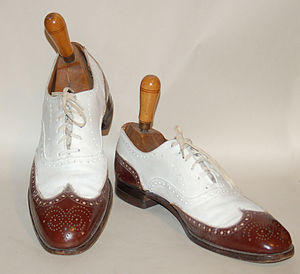
Oxfordsko / Historie
Fuld-brogue spectator oxfordsko.
"En oxfordsko er en, som oftest, herresko, der er karakteriseret ved at stykket med snørehullerne til snørebåndet går i ét med overlæderet, og dette kaldes også ""lukket snøre"". Dette står i kontrast til derbysko, hvor dette stykke er syet fast oven på overlæderet. Oprindeligt var oxfordsko enkle og formelle sko, der blev fremstillet af læder, men de har udviklet sig og fremstilles nu i adskillige typer der både er formelle og uformelle. Derudover blive oxfordsko fremstillet af en række forskellige materiale inklusive kalvelæder, ruskind, kanvas og som laksko alt efter hvilken sammenhæng de skal bruges. De er normalt sorte eller brune, og kan være både uden mønster eller med brougemønster.